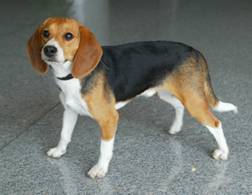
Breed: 223-n000074-English_foxhound